Avelar Brandão Vilela

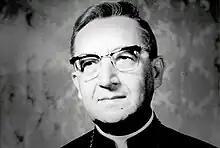
The then-archbishop pictured in 1968.

Avelar Brandão Vilela (June 13, 1912 – December 19, 1986) was a Brazilian Cardinal of the Roman Catholic Church. He served as Archbishop of São Salvador da Bahia from 1971 until his death, and was elevated to the cardinalate in 1973.